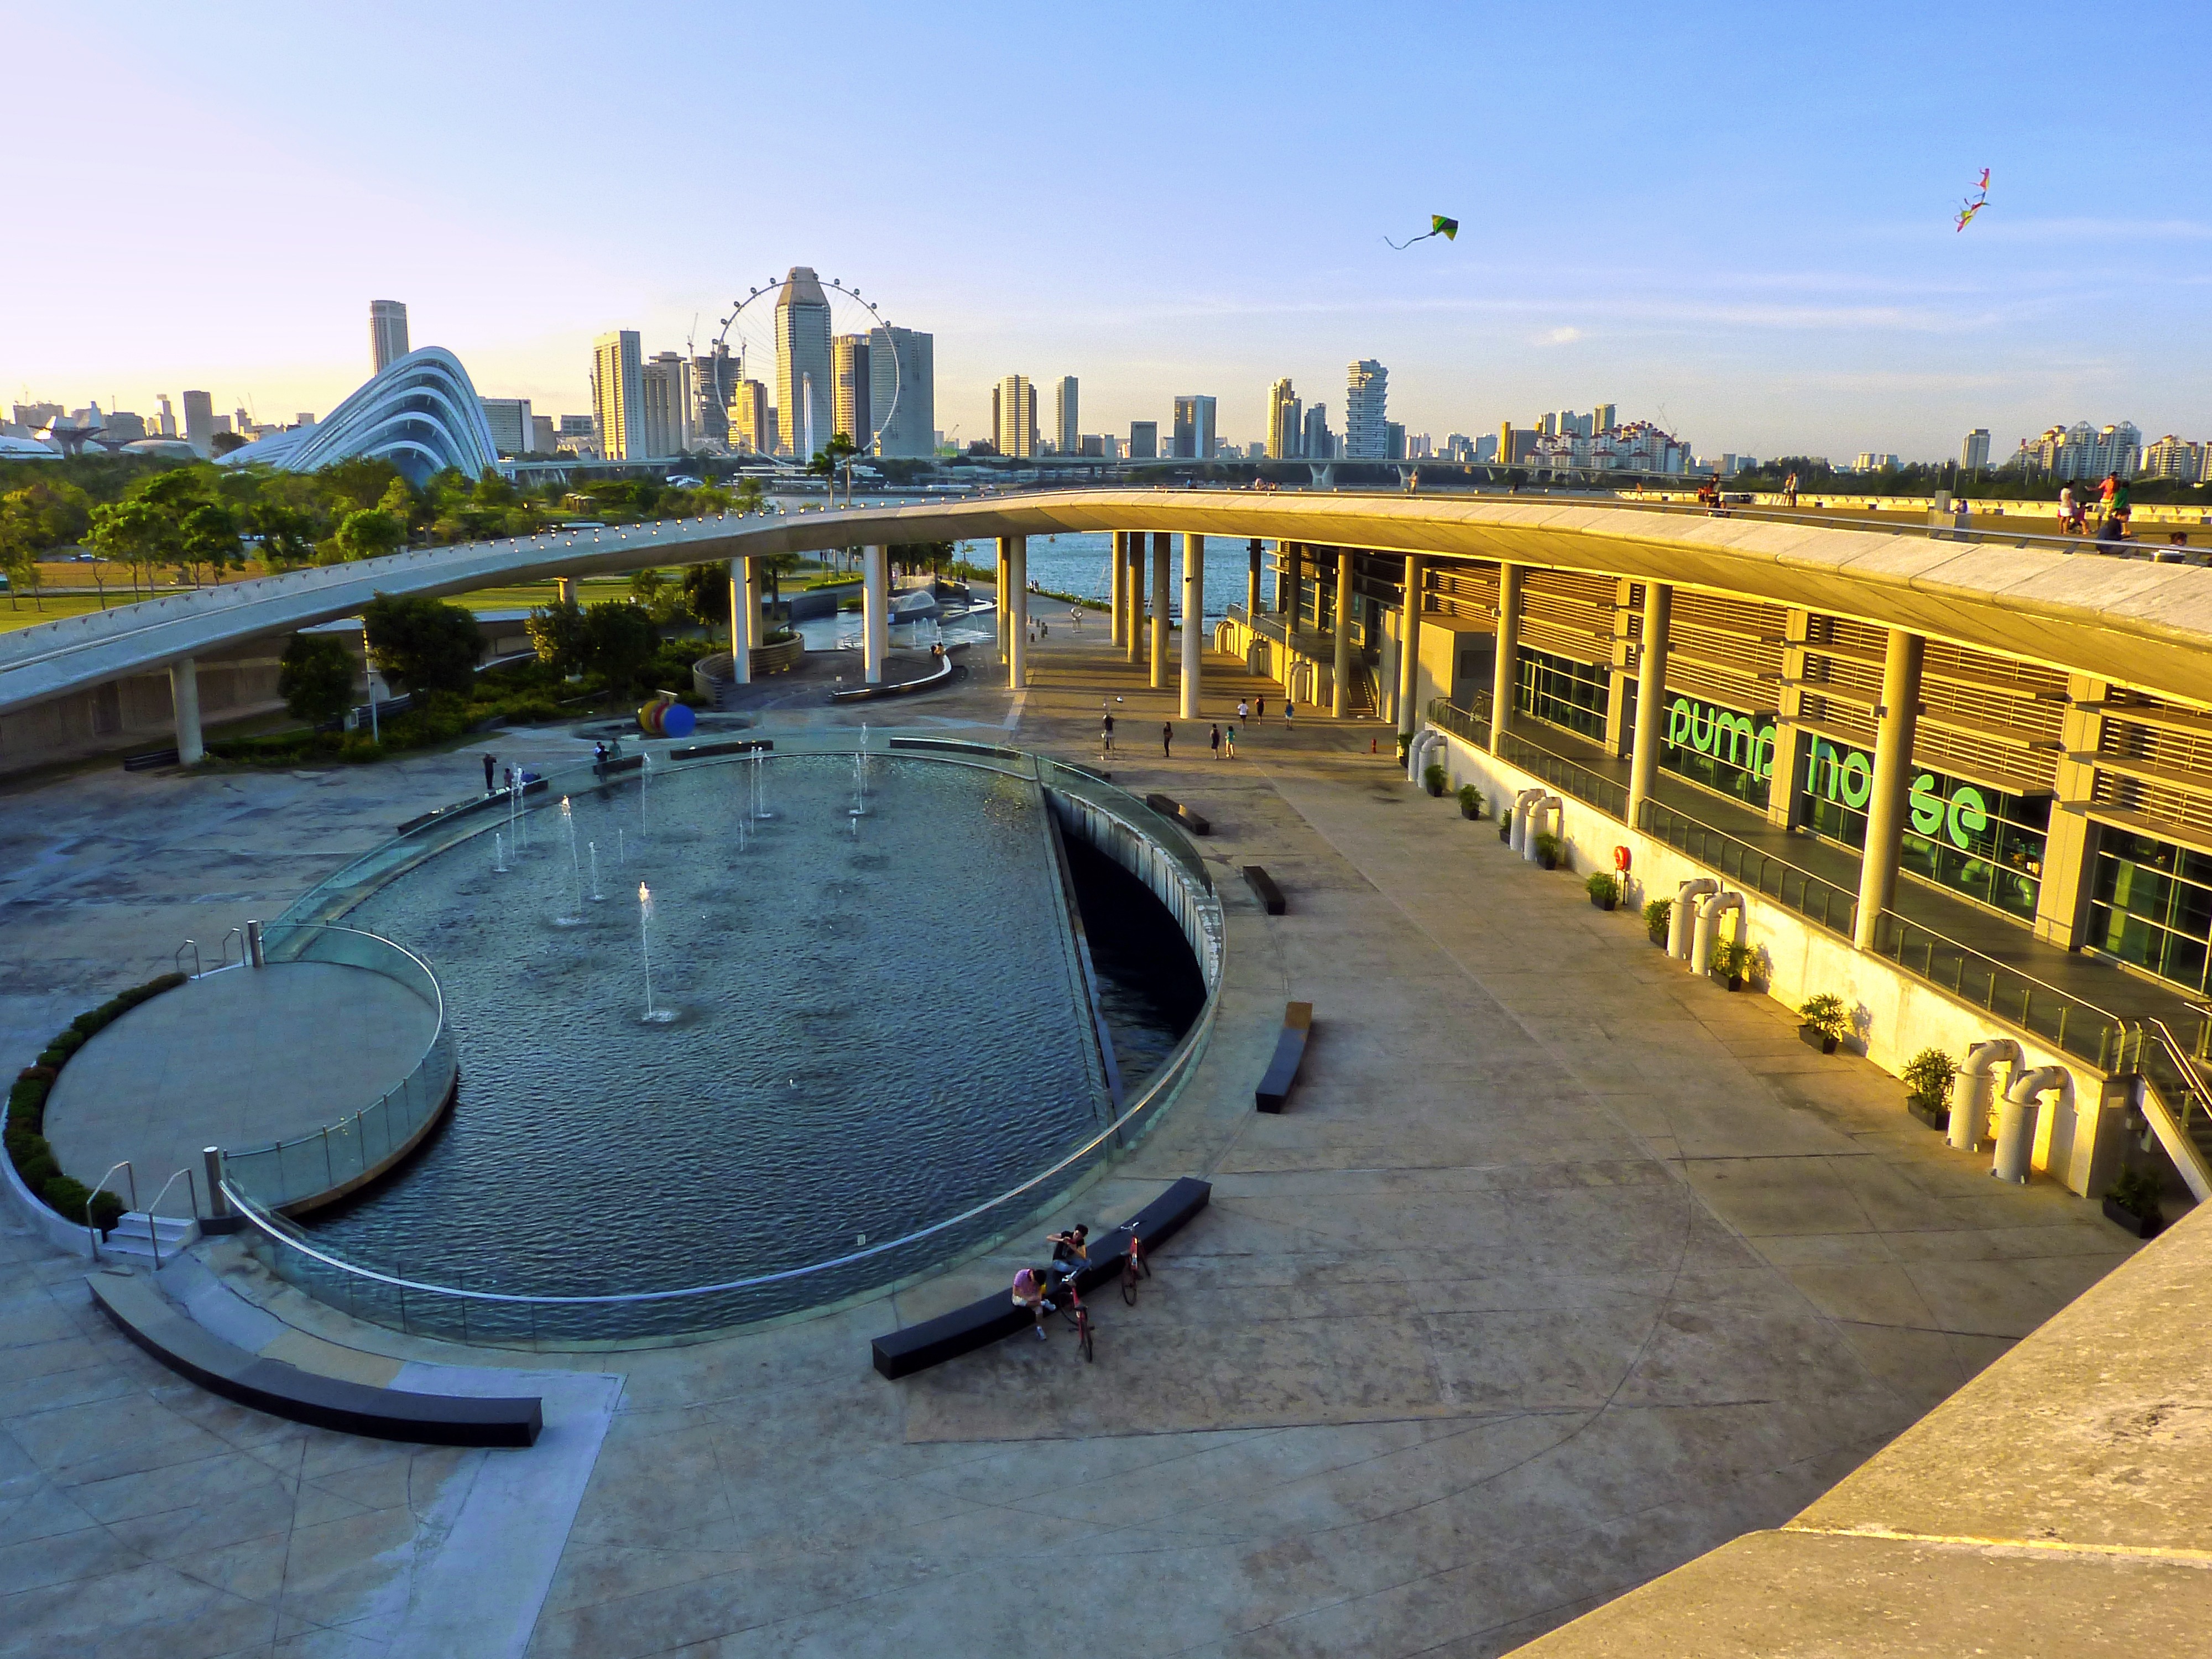
water, structure, palace, city, urban, walkway, cityscape, vacation, swimming pool, plaza, bay, marina, waterfront, buildings, town square, estate, singapore, sport venue, marina barrage